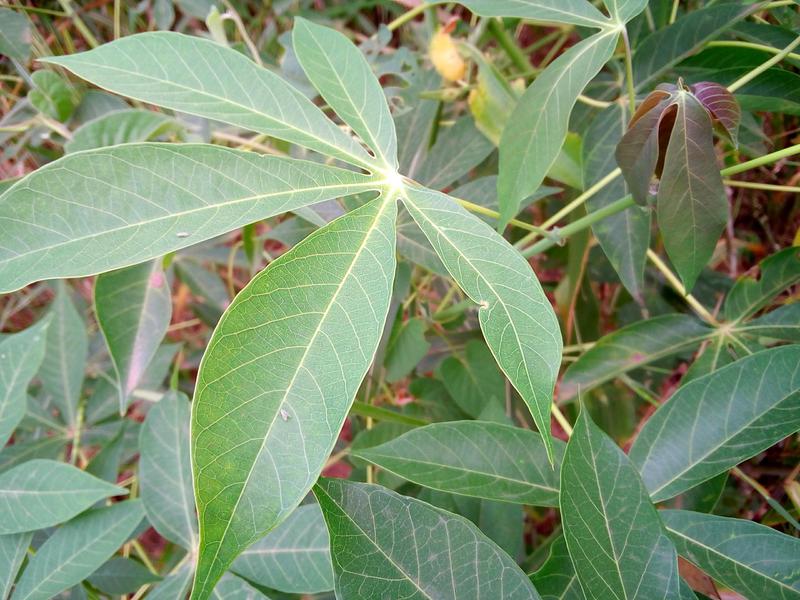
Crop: cassava
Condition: healthy